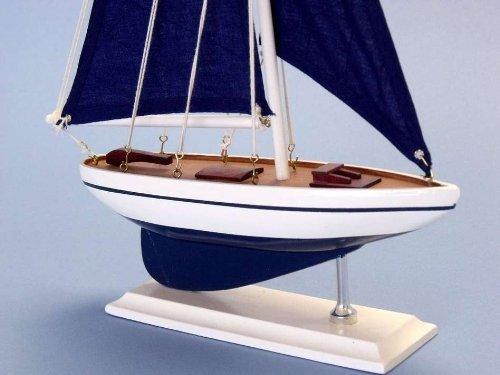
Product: Hampton Nautical Pacific Sailer Sails Boat, 17", Blue
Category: Toys & Games | Arts & Crafts
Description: Includes blue sails ONLY to complement any decor.
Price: $14.42
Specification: ProductDimensions:17x17x17inches|ItemWeight:10.4ounces|ShippingWeight:10.4ounces(Viewshippingratesandpolicies)|DomesticShipping:ItemcanbeshippedwithinU.S.|InternationalShipping:ThisitemcanbeshippedtoselectcountriesoutsideoftheU.S.LearnMore|ASIN:B00GA1X2TY|Californiaresidents:ClickhereforProposition65warning|Itemmodelnumber:ps-blue-bluesails|Manufacturerrecommendedage:5yearsandup